Slovenian Maritime Day

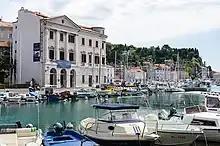
Sergej Mašera Maritime Museum in Piran

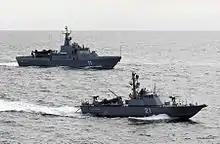
The Slovenian Ankaran and Triglav military patrol boats

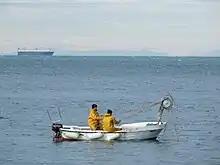
Fishermen on the Slovenian sea

The Maritime Day is an anniversary in Slovenia dedicated to maritime activities and history. It is celebrated annually on 7 March. It was established with a decree by the Government of Slovenia on 7 March 1996. The event was celebrated with the unveiling of an eco-friendly ship in 2019 and with the opening of a centre for maritime traffic control and management in crisis situation in 2021.